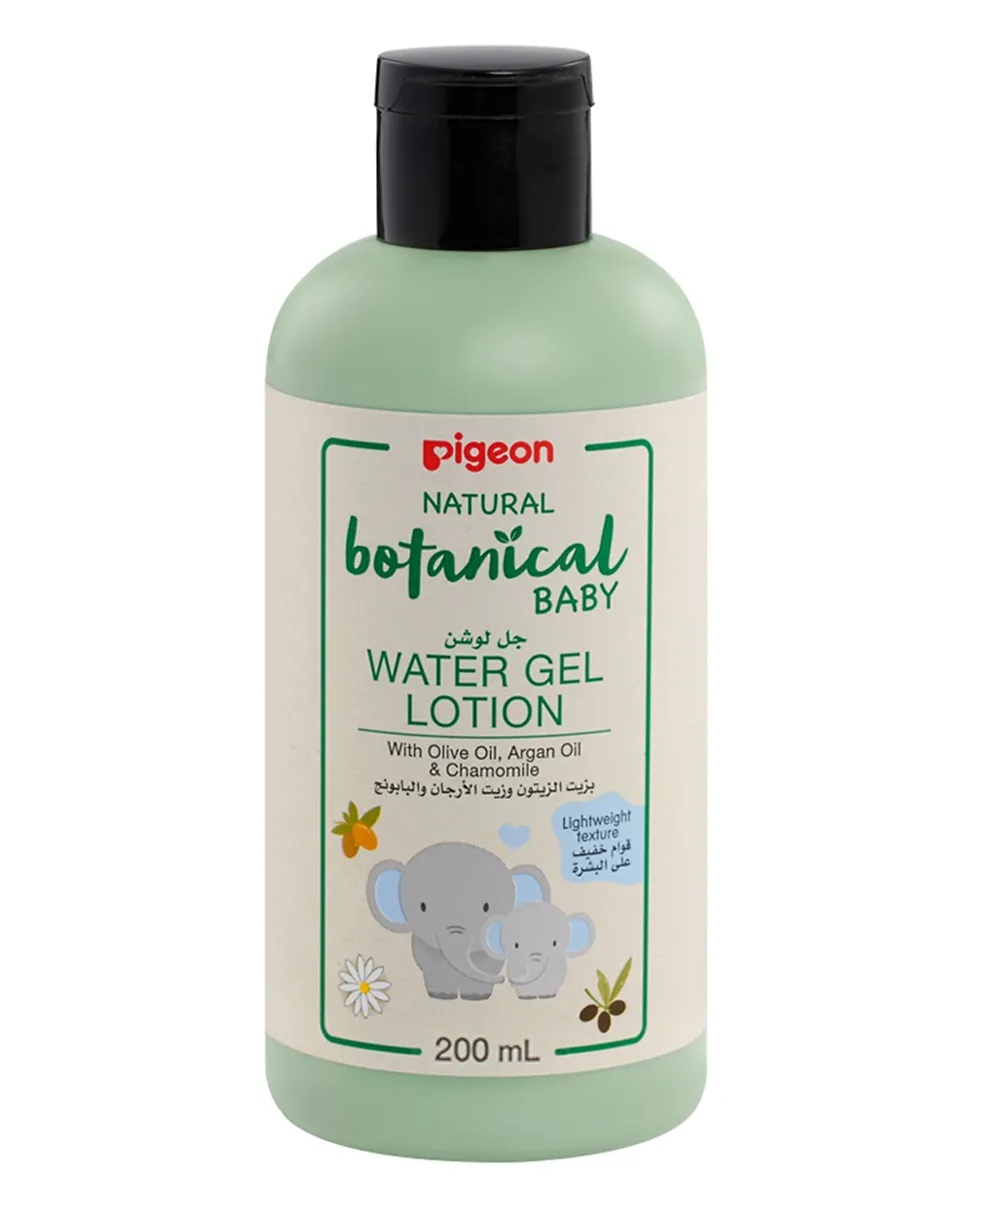
Pigeon Natural Botanical Baby Water Gel Lotion 200ml
Pigeon Natural Botanical Baby Water Gel Lotion a refreshing start to the day; apply the lotion after a morning bath for all-day moisture. Enriched with nourishing Argan, Olive and Chamomile extract, this ultra-lightweight formula absorbs quickly for rapid hydration. Formulated with more than 80% natural ingredients, this baby moisturiser keeps your baby’s skin supple and hydrated. Its hypoallergenic and safe to use in very young babies as well. Benefits Hypoallergenic formula perfect baby sensitive skin Morning gel lotion for all-day nourishment Enriched with Argan, Olive and Chamomile extracts Ultra-lightweight, watery-feel gel texture Absorbs quickly for rapid hydration Keeps baby skin supple and hydrated How to Use Apply an appropriate amount of lotion daily on your baby’s face and body after their morning bath for a refreshing start of the day.
Brand: PIGEON
Category: Baby & Toddler > Diapering > Diaper Rash Treatments > Diaper Rash Lotions